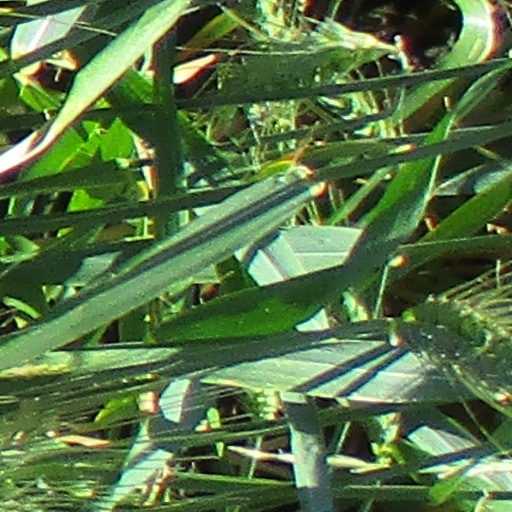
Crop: wheat